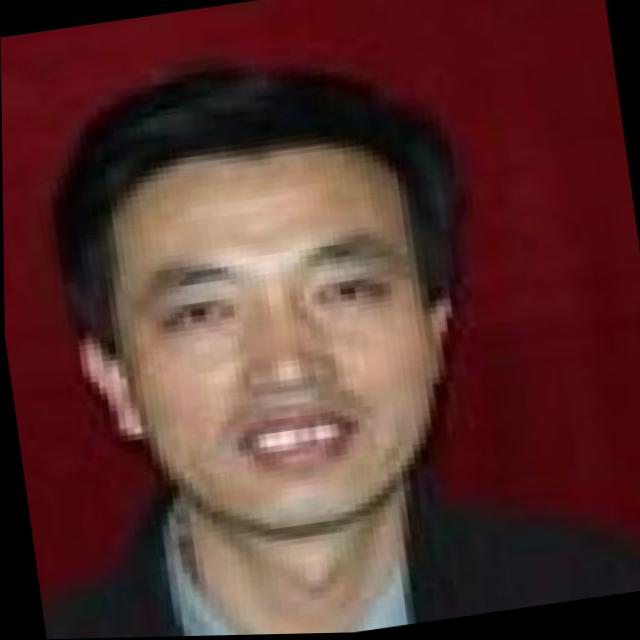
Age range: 45-64